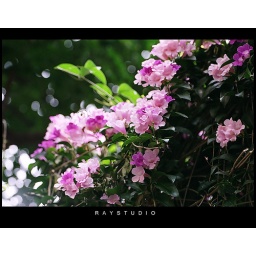
flowers near my house